Jerry Lee Lewis

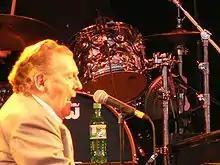
Lewis performing at the Rhythm Festival in Bedford, England, in 2006

Lewis returned to the pop charts with "Me and Bobby McGee" in 1971 and "Chantilly Lace" in 1972, and this, coupled with a revitalized public interest in vintage rock and roll, inspired Mercury to fly Lewis to London in 1973 to record with a cadre of British and Irish musicians, including Rory Gallagher, Kenney Jones, and Albert Lee. By all accounts, the sessions were tense. The remake of Lewis's old Sun cut "Drinking Wine Spo-Dee-O-Dee" was the album's hit single, reaching number 20 on the "Billboard" country chart and peaking at number 41 on the pop chart. "The Session" was his highest pop charting album since 1964's "Golden Hits of Jerry Lee Lewis", hitting number 37. It did far better on the country albums chart, rising to number four. Later that year, he went to Memphis and recorded "", a soul-infused rock album produced by Huey Meaux. According to Rick Bragg's authorized 2014 biography, "the Killer" was in a foul mood when he showed up at Trans Maximus Studios in Memphis to record: "During these sessions, he insulted the producer, threatened to kill a photographer, and drank and medicated his way into but not out of a fog." During one exchange that can be heard on the 2013 reissue "Southern Roots: The Original Sessions", Meaux asks Lewis, "Do you wanna try one?", meaning a take, to which Lewis replies, "If you got enough fuckin' sense to cut it." Lewis was still pumping out country albums, although the hits were beginning to dry up. His last big hit with Mercury was "Middle Age Crazy", which made it to number four in 1977.